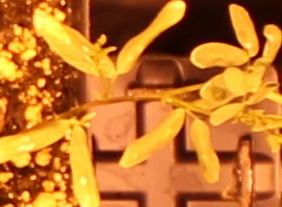
Label: Lentil